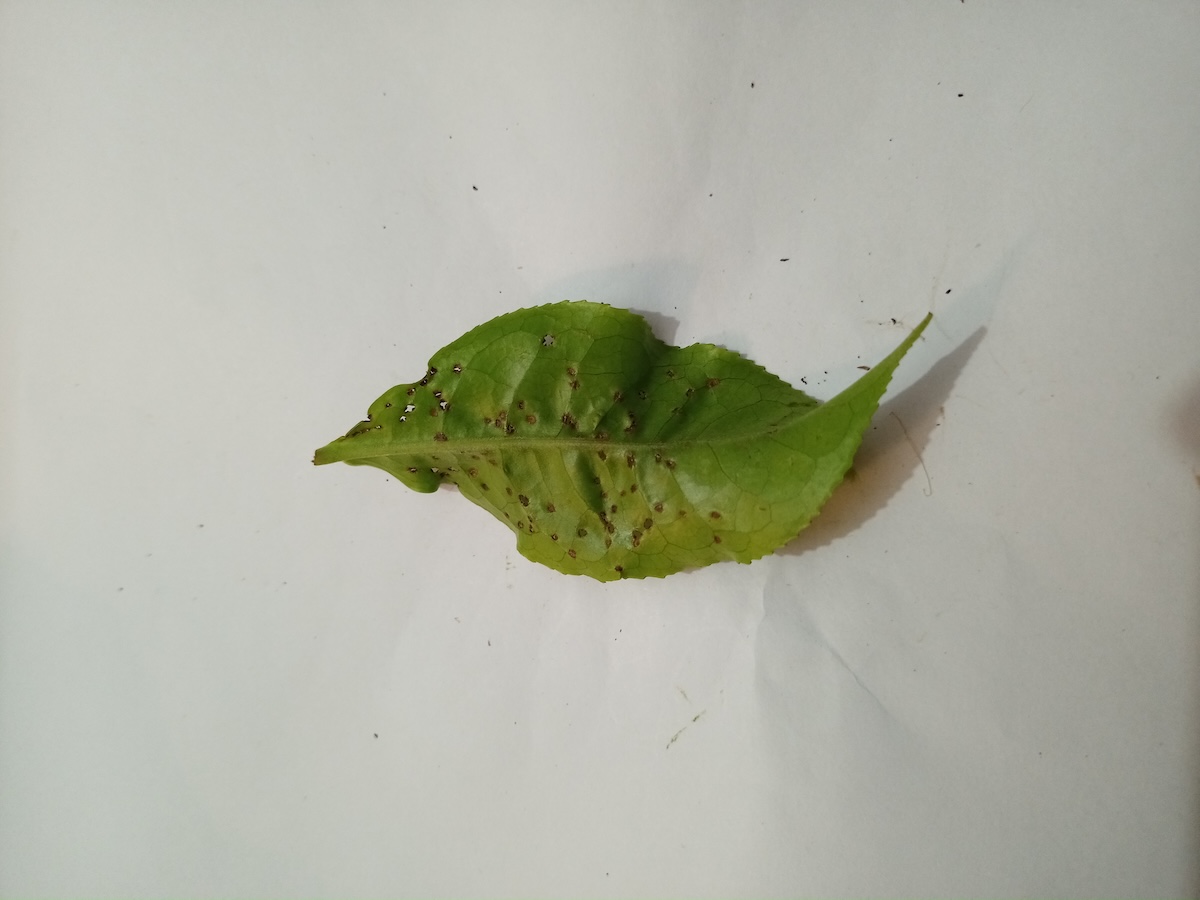
Label: Green mirid bug